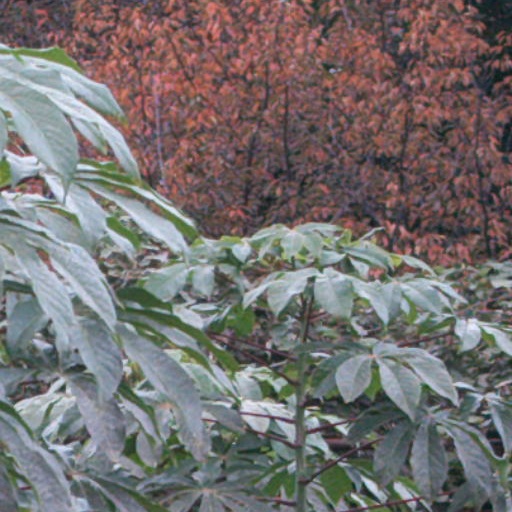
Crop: cassava